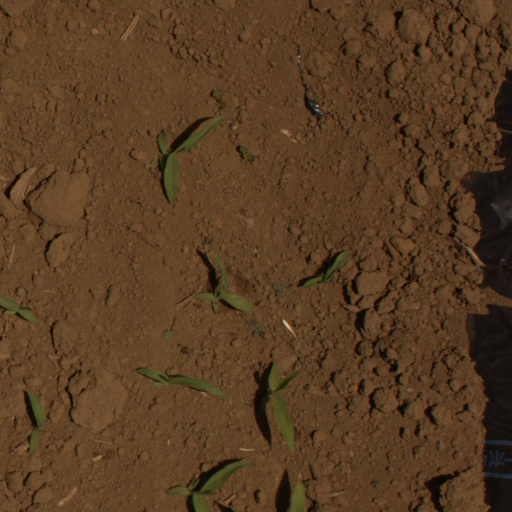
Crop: Jerusalem artichoke